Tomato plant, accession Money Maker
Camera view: tilt-top (135 deg); turntable rotation: 270 degrees
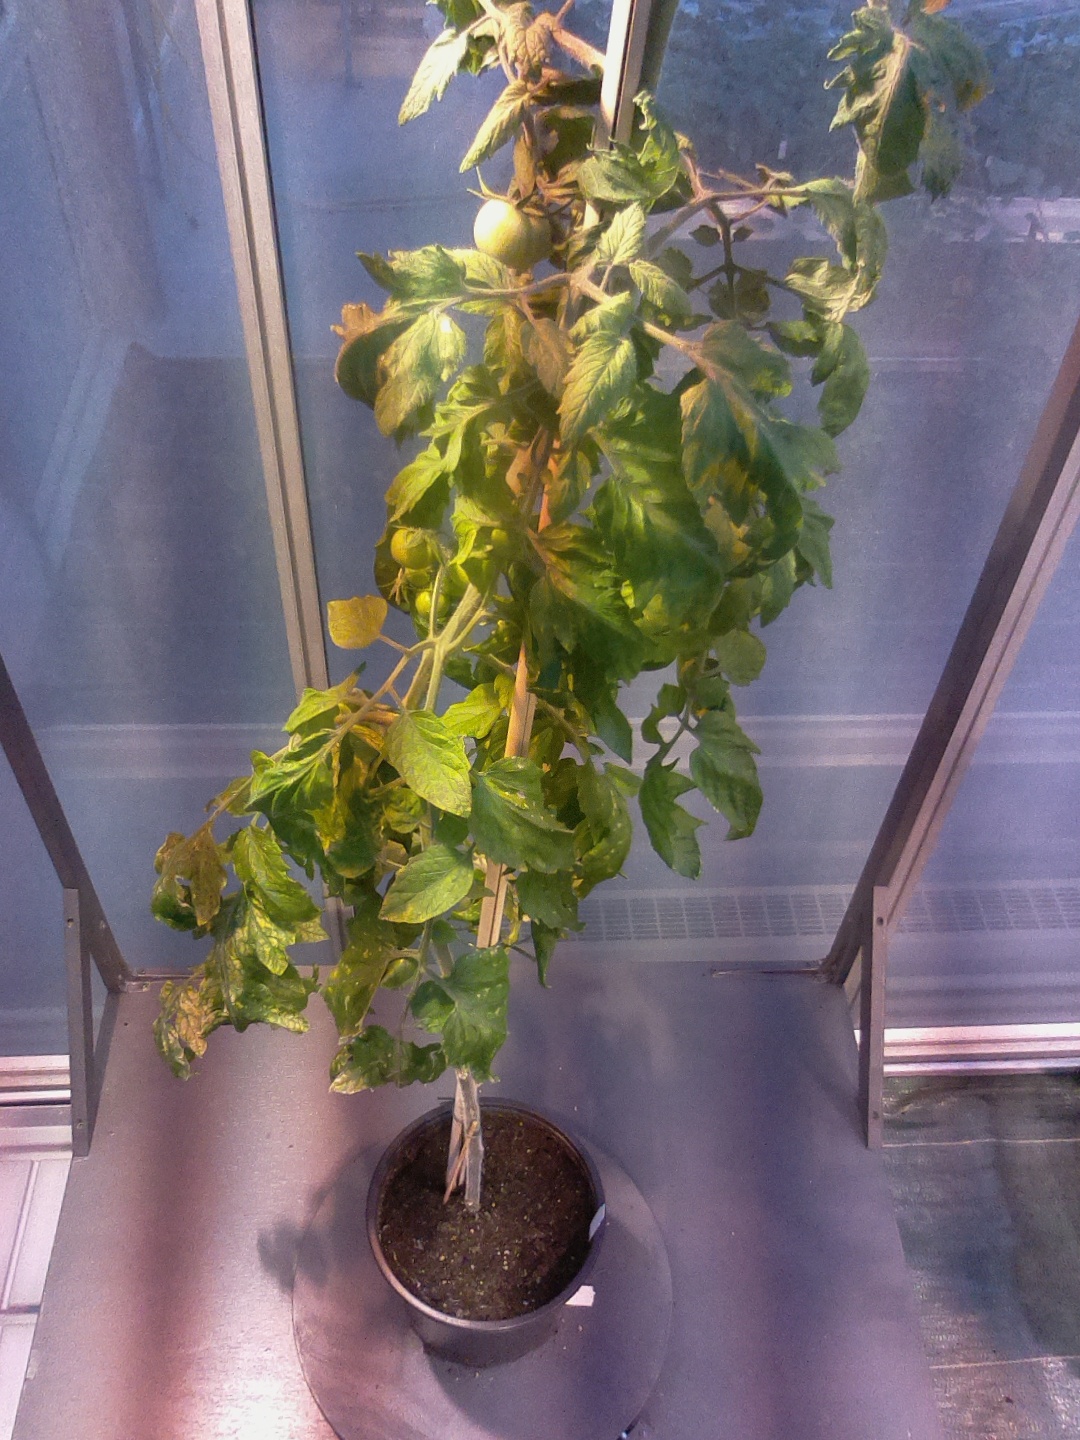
BBCH growth stage 73: 30%-40% of final fruit size